John Bragg (politician)

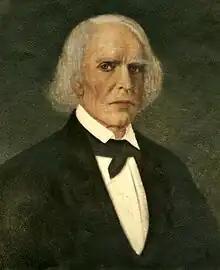
Congressman John Bragg

John Bragg (January 14, 1806 – August 10, 1878) was a U.S. Representative from Alabama.